Thai Children's Trust

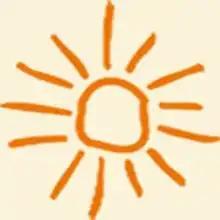
Logo of the "Thai Children's Trust"

The Thai Children's Trust, formerly "Pattaya Orphanage Trust", is a registered charitable organization in the United Kingdom (No. 1085407) which supports vulnerable and disadvantaged children in Thailand. It helps fund projects for orphans, refugee children, HIV positive children and children with AIDS, homeless children, tsunami orphans and children and young people with disabilities. The Trust has recently helped support the Teacher Preparation Center, a training school for mobile teacher trainers, in Mae Sot. The TPC trains trainers who work in the Eastern states of Burma/Myanmar, trying to restore and improve educational standards in areas ravaged by years of civil war. The Trust has also found some funding for villageONE, a project combining education and community development which hopes to start work in Mon State, Burma/Myanmar, later this year.